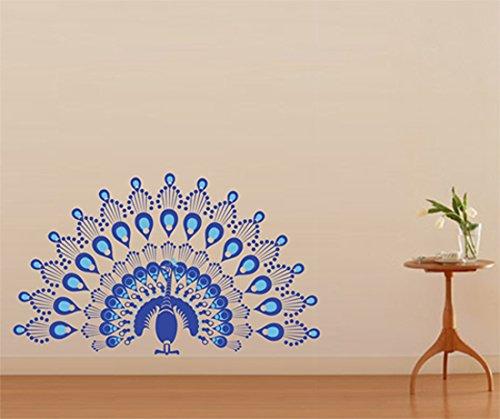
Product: Pop Decors"Peacock" Beautiful Wall Stickers for Kids Rooms
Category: Baby Products | Nursery | Décor | Wall Décor | Stickers
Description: Do not use on textured walls orange, sandy, and grainy, fresh paint less than 14 days and low VOC Volatile organic compound paint.
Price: $9.62